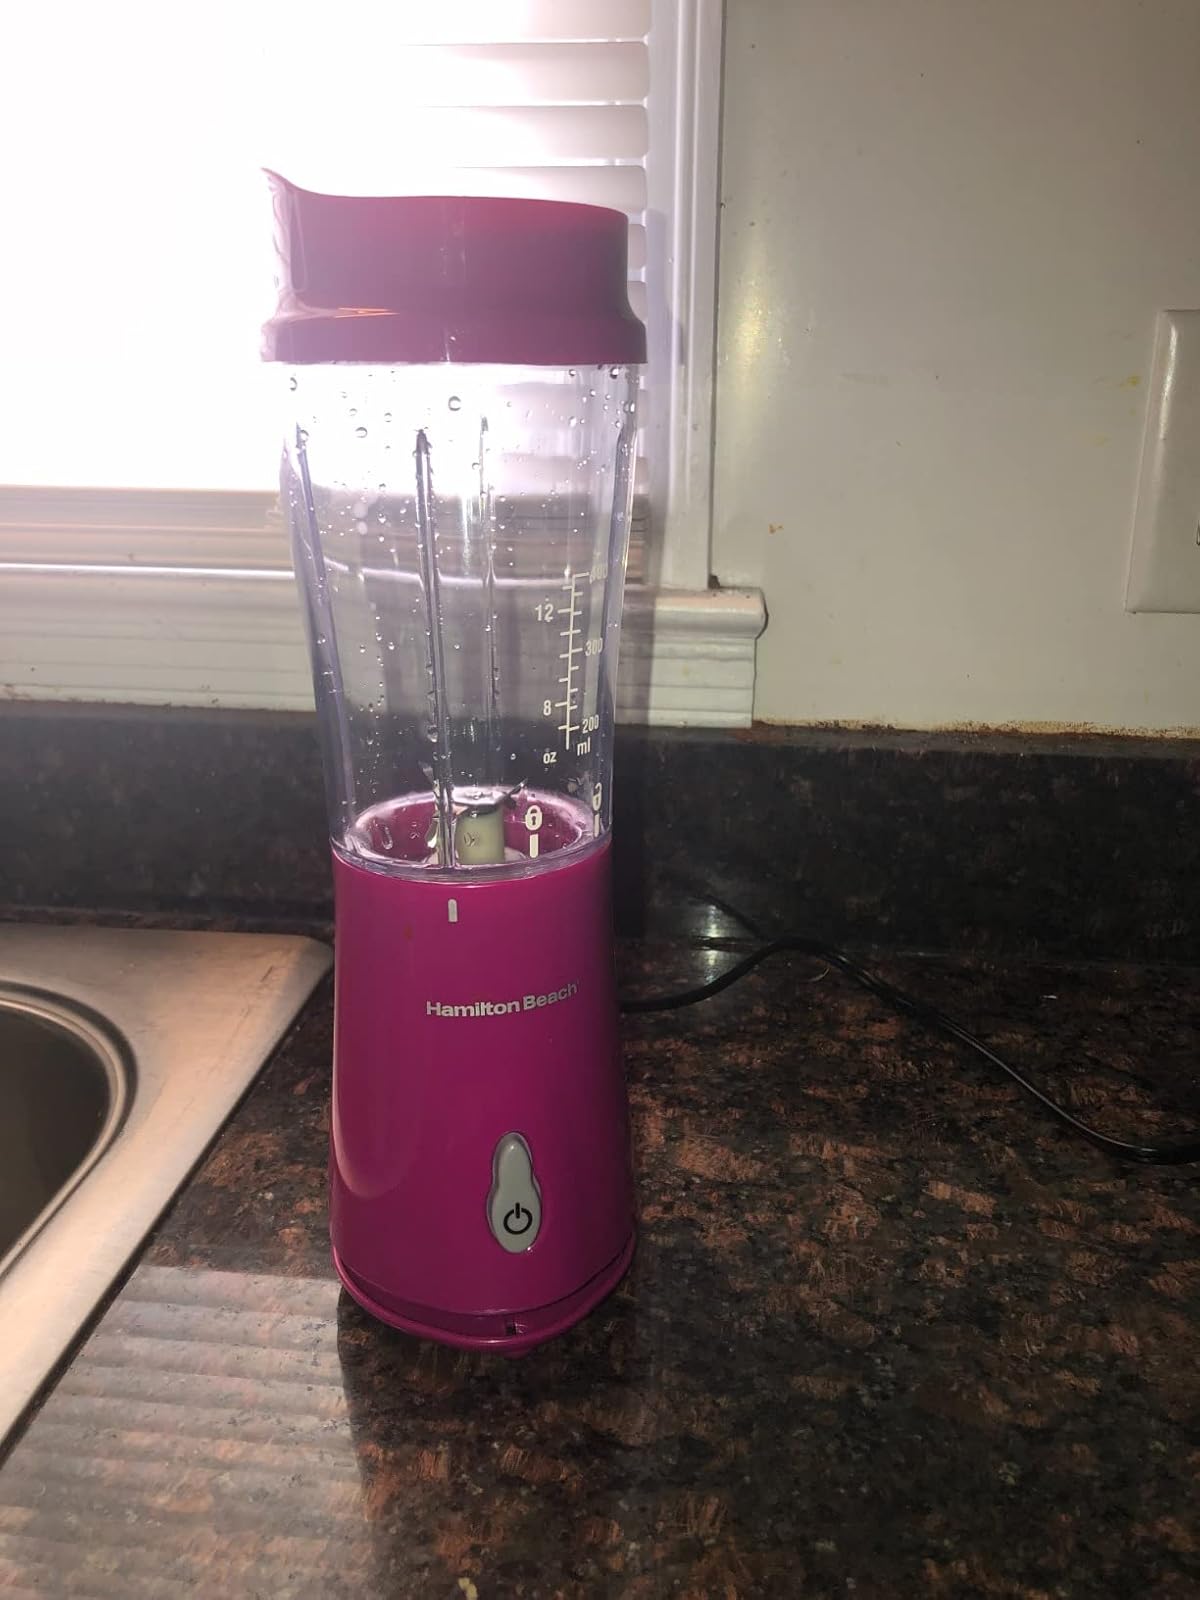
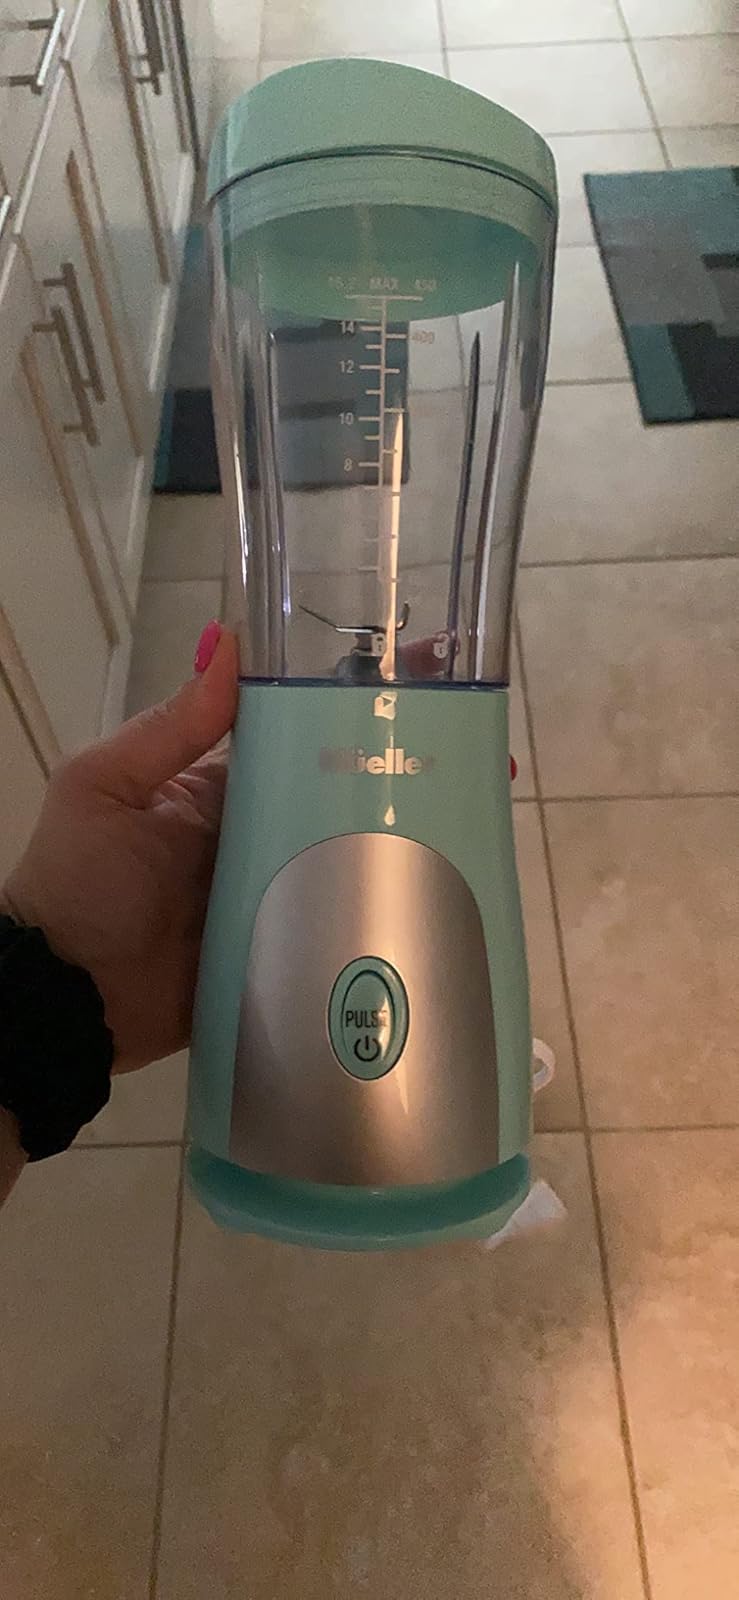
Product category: items_blender
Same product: no